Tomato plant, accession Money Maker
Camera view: bottom (45 deg); turntable rotation: 300 degrees
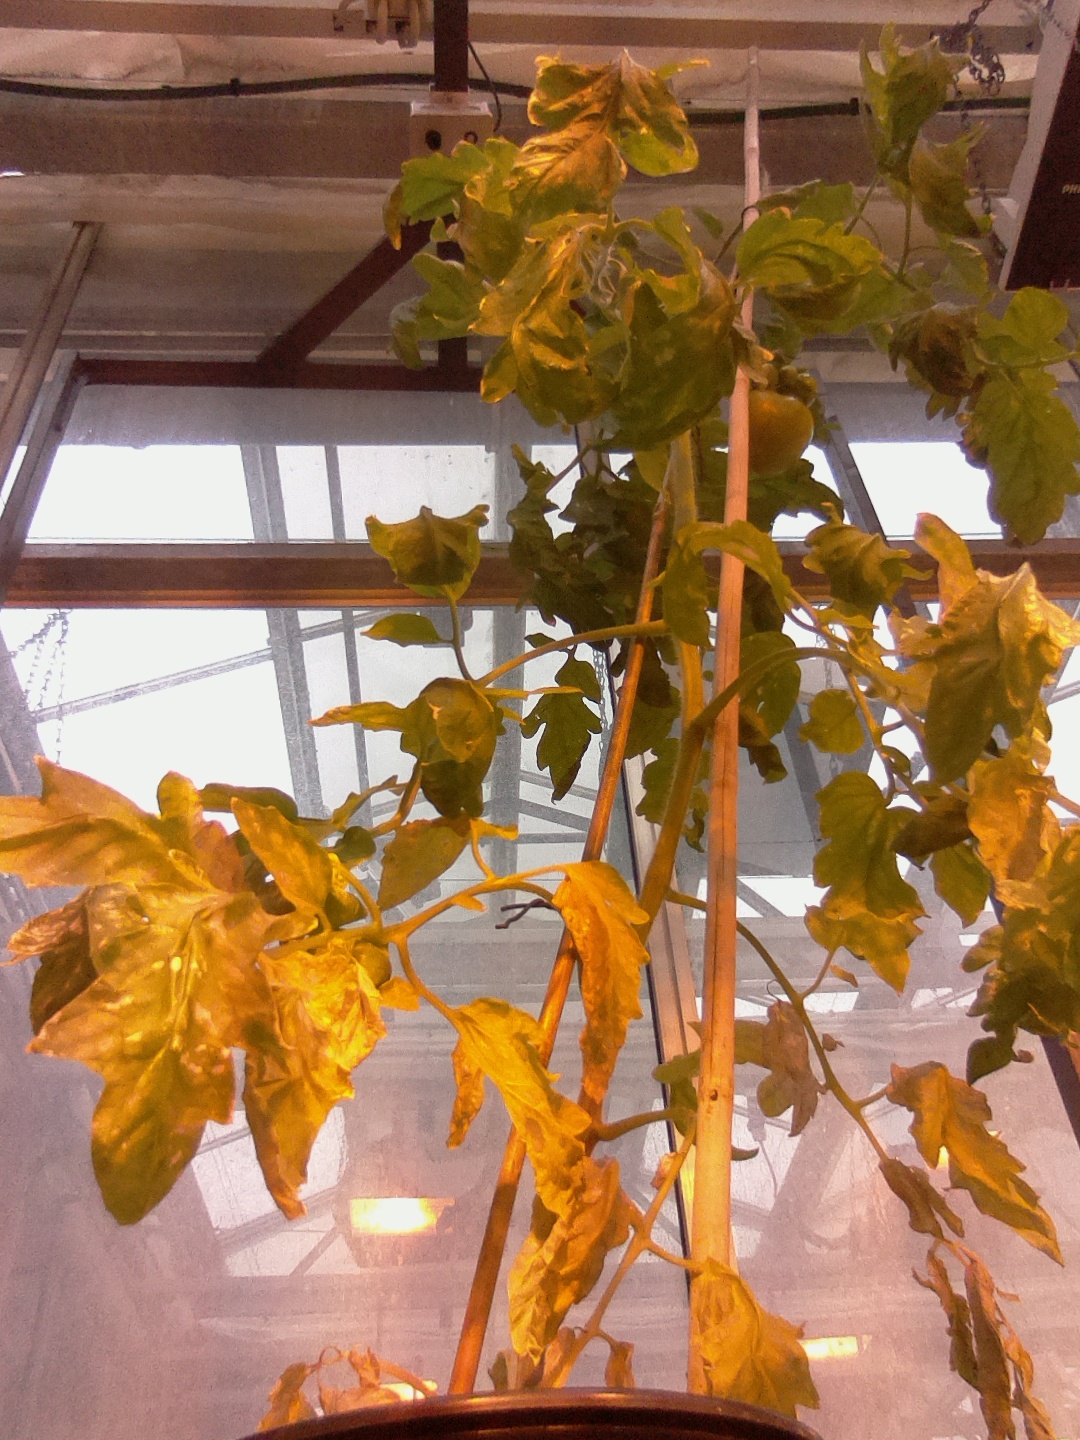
BBCH growth stage 77: 70%-80% of final fruit size